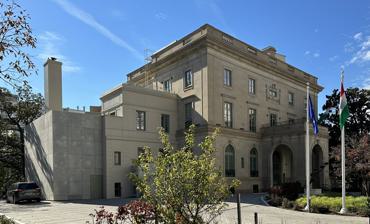
Building: Brodhead-Bell-Morton Mansion
Country: United States of America
Year built: 1884
Historic house in Washington, D.C., United States United States historic place Brodhead-Bell-Morton Mansion U.S. National Register of Historic Places D.C. Inventory of Historic Sites Brodhead-Bell-Morton Mansion in 2023 housing the Embassy of Hungary Location 1500 Rhode Island Avenue, NW Washington, D.C. Coordinates 38°54′27.87″N 77°2′6.18″W / 38.9077417°N 77.0350500°W / 38.9077417; -77.0350500 Built 1879 Architect John Fraser John Russell Pope Architectural style Beaux-Arts NRHP reference No. 87001769 Significant dates Added to NRHP October 14, 1987 Designated DCIHS November 8, 1964 The Brodhead-Bell-Morton Mansion , also known as the Levi P. Morton House is a historic Beaux-Arts home, located at 1500 Rhode Island Avenue, Northwest, Washington, D.C. , in the Logan Circle neighborhood. History It was built in 1879, to the designs of architect John Fraser , and comprehensively remodeled in 1912 by architect John Russell Pope . The Beaux-Arts style building originally served as the private residence of John. T. Brodhead , and Jessie Willis Brodhead .  Between 1939 and 2016, the building served as offices for the National Paint, Varnish, and Lacquer Association (now known as the American Coatings Association).  Former occupants include Alexander Graham Bell and his wife Mabel Gardiner Hubbard, U.S. Vice President Levi P. Morton , the Embassy of Russia, and U.S. Secretary of State Elihu Root . The building is listed on the National Register of Historic Places , and the District of Columbia Inventory of Historic Sites . In February 2016 the Mansion was purchased from American Coatings Association by Hungary to move the Embassy of Hungary there later in the year. See also National Register of Historic Places listings in Washington, D.C. References